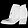
Label: Ankle boot